Wantage Code

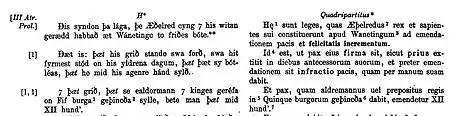
Opening clauses of the Wantage Code printed in the edition of Felix Liebermann, with the Old English of "Textus Roffensis" and the Latin of "Quadripartitus" side by side.

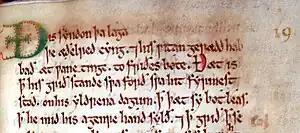
Opening folio of the Wantage Code in "Textus Roffensis".

Although mirroring elements of "I Æthelred", the Wantage Code seems to be designed to be more 'aggressive', with provisions accompanied by heavier fines and stronger punishments. Historian Jake Stattel has argued that incentives of the code were designed to encourage private settlements. Some historians have conceived of the code as part of an effort to integrate formerly independent "Danish" areas into the emerging kingdom of England.